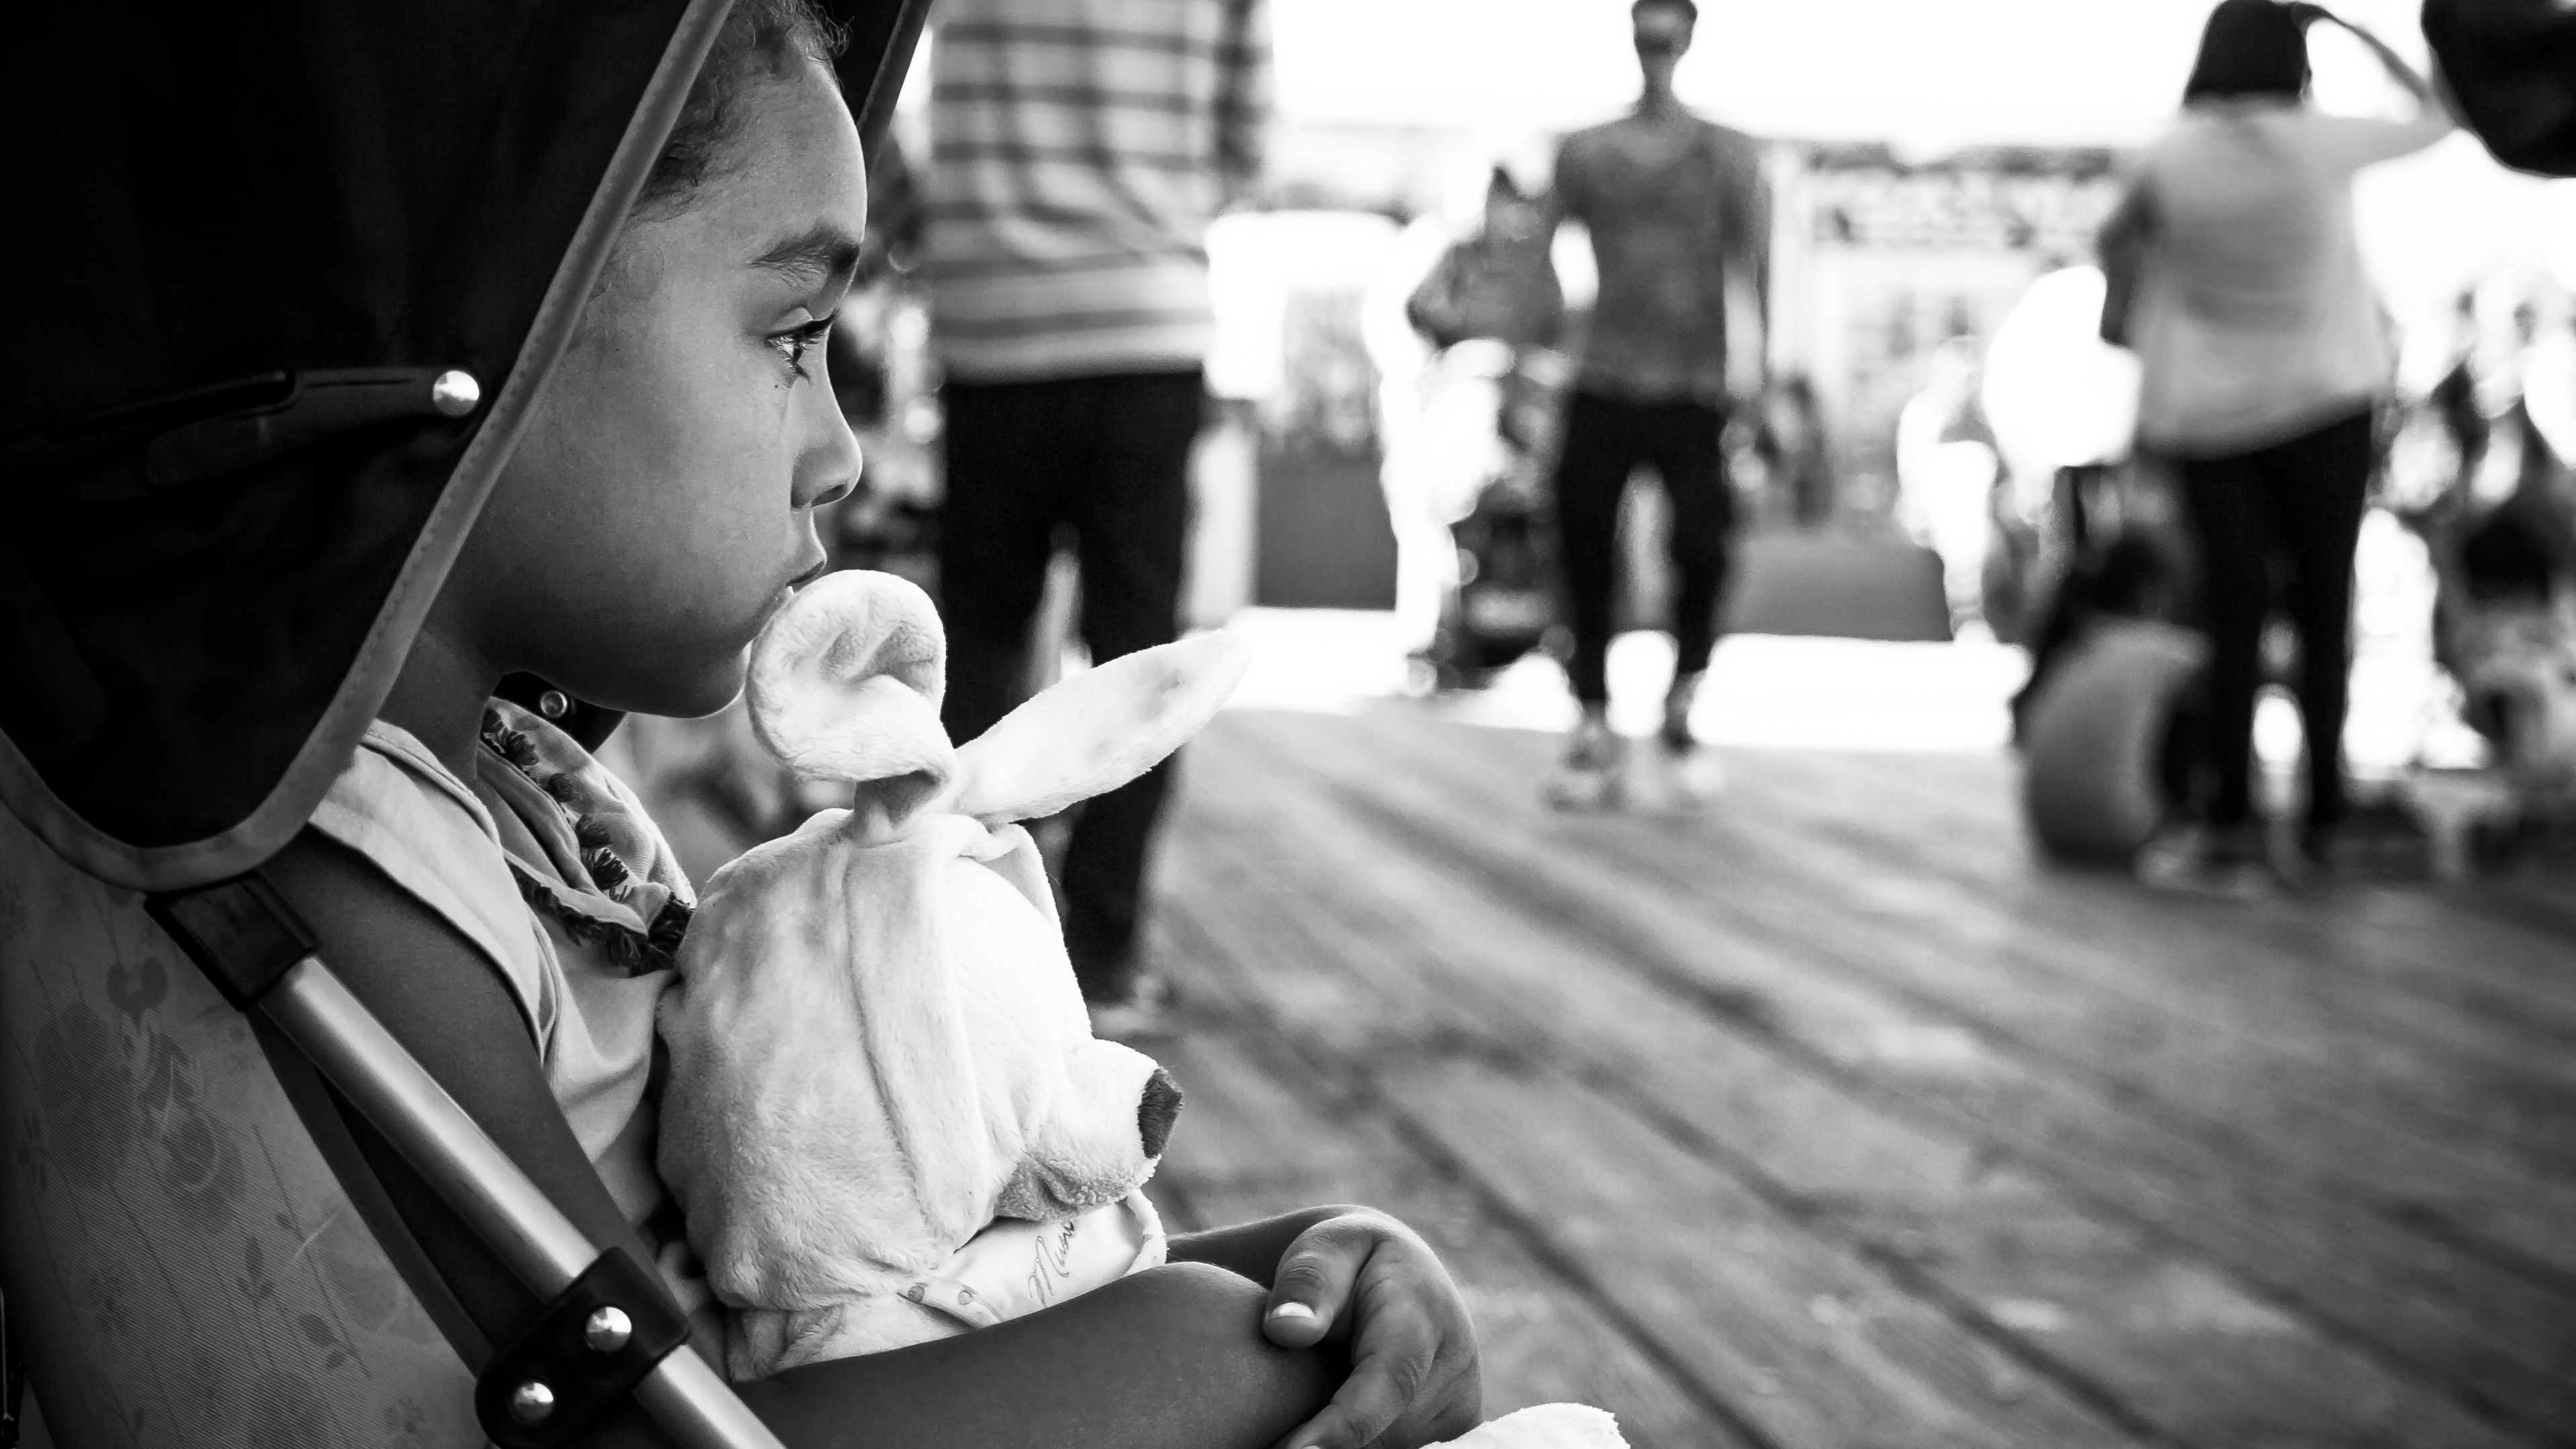
man, beach, person, black and white, people, wood, girl, sunset, road, white, street, photography, pier, crowd, male, bear, black, monochrome, toy, california, santa, creativecommons, background, infrastructure, photograph, dramatic, ca, rides, monica, amusement, stroller, teddy, monochrome photography, film noir, human positions